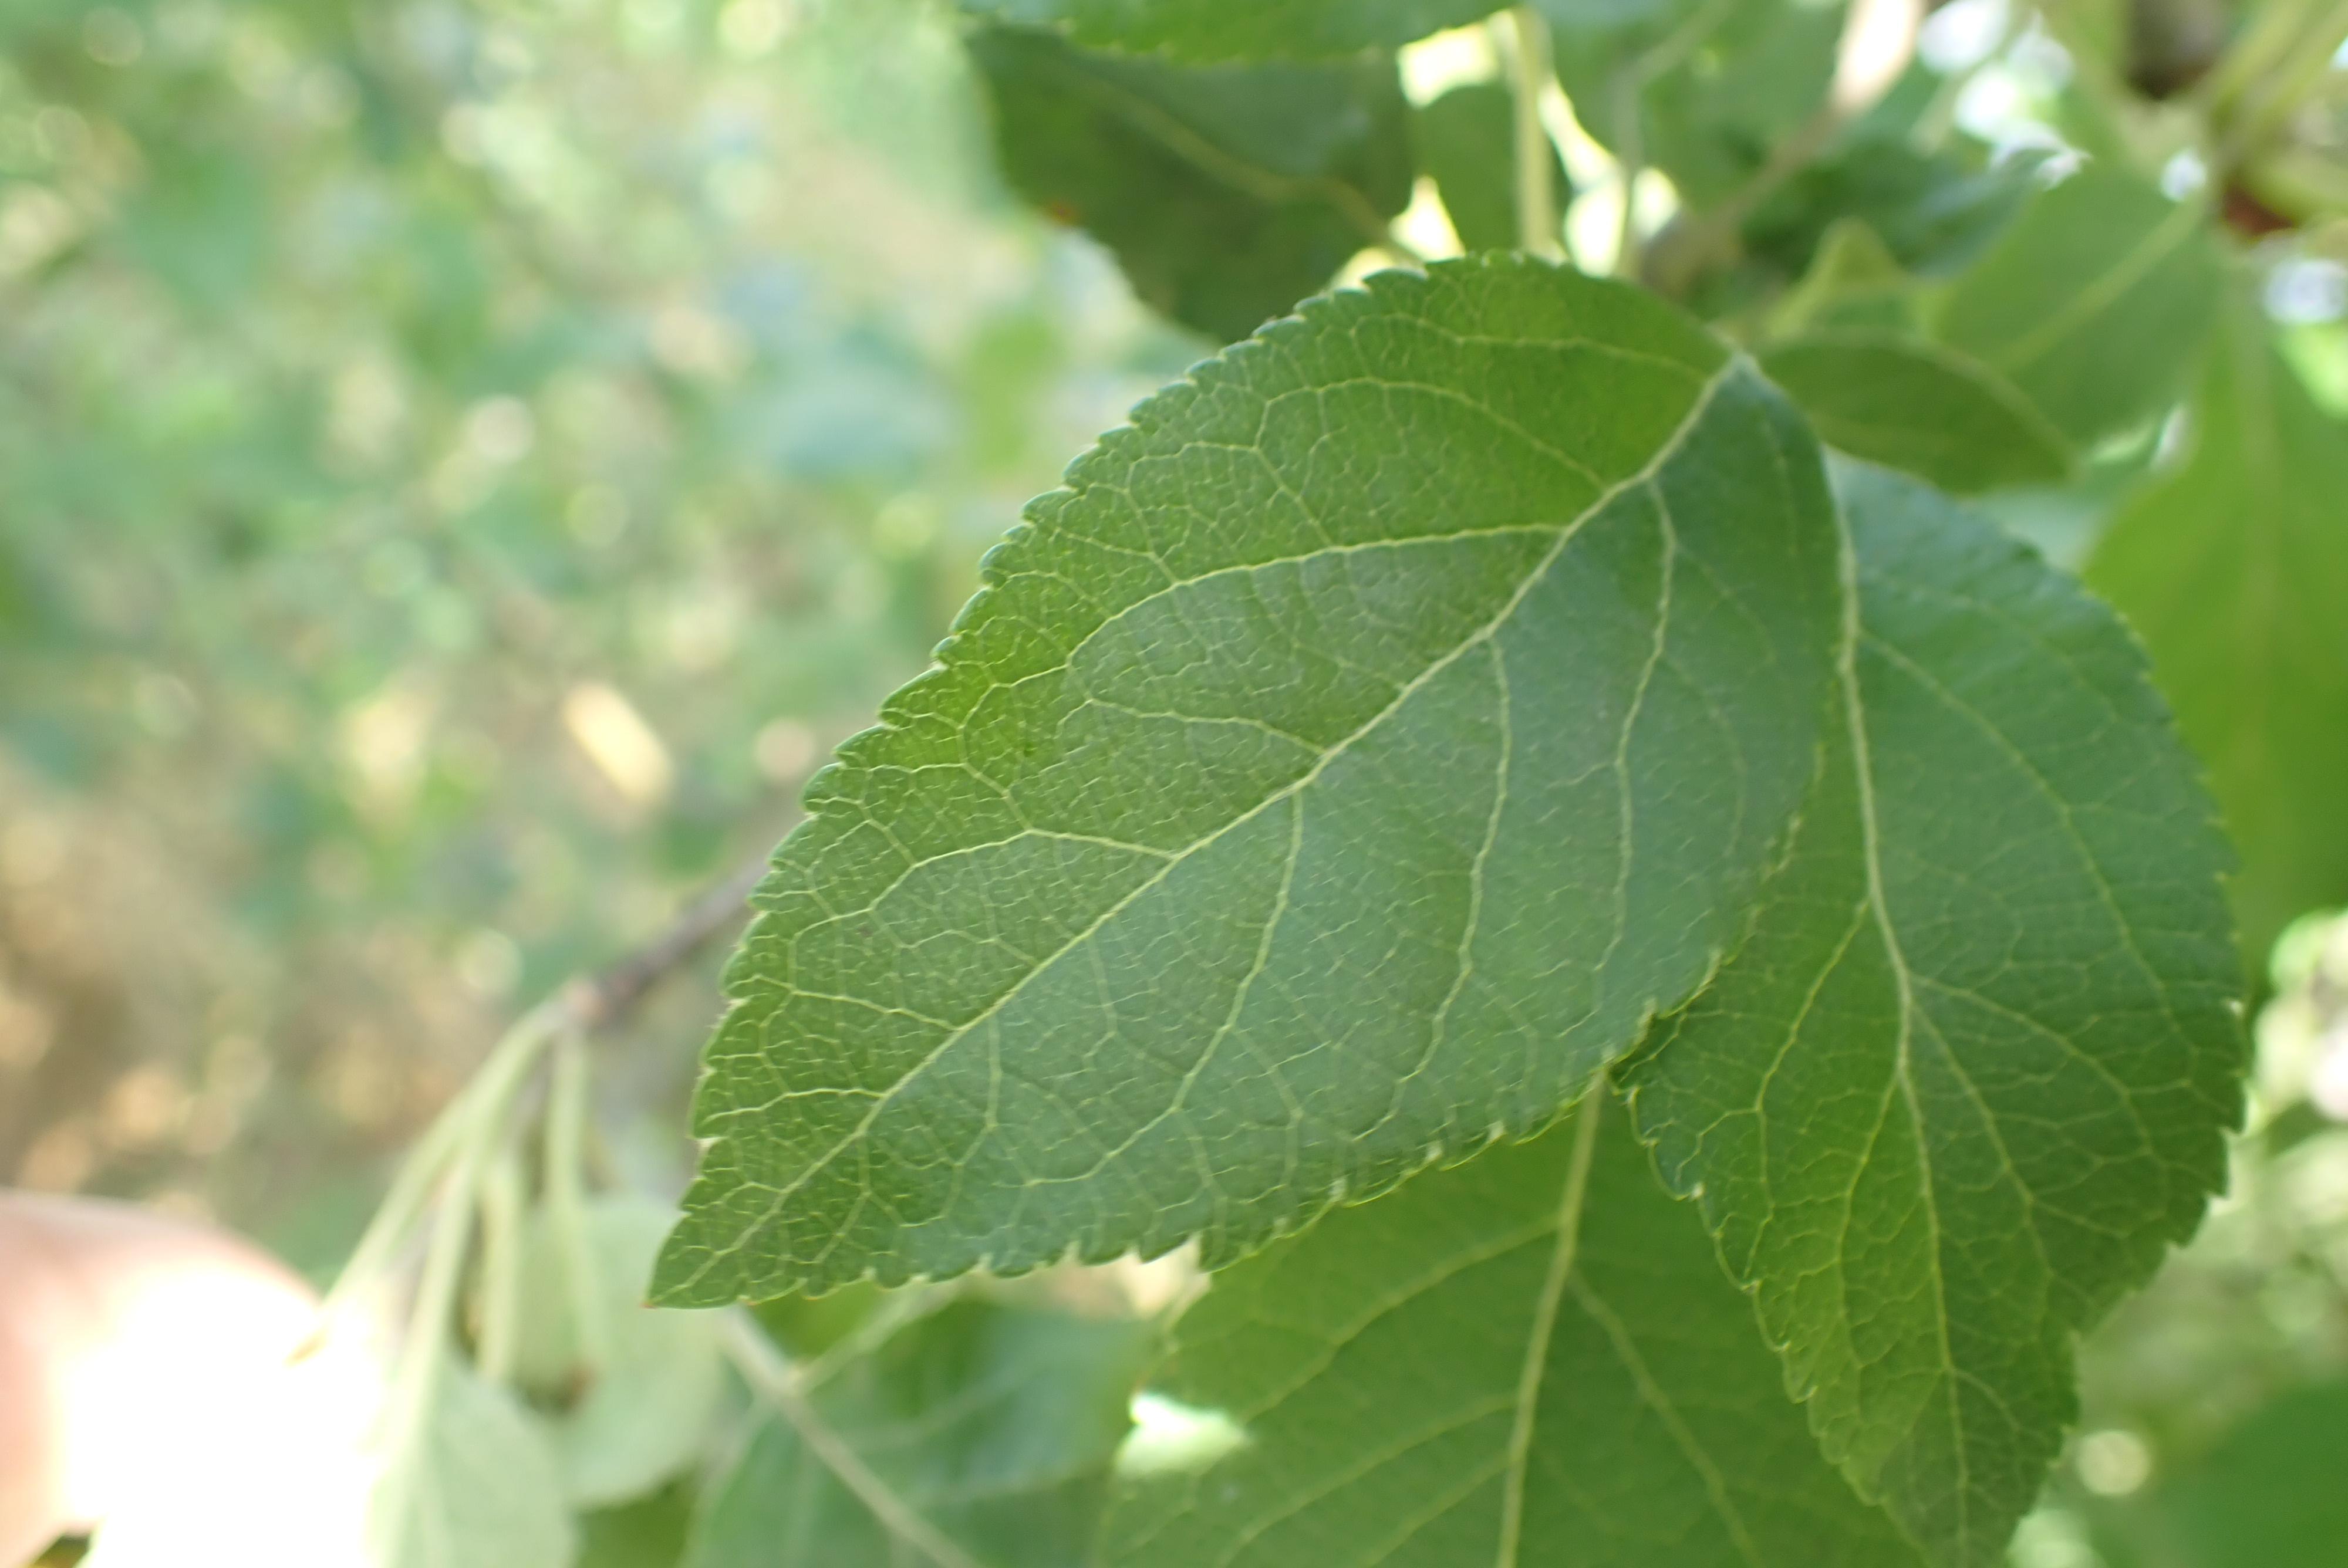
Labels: healthy